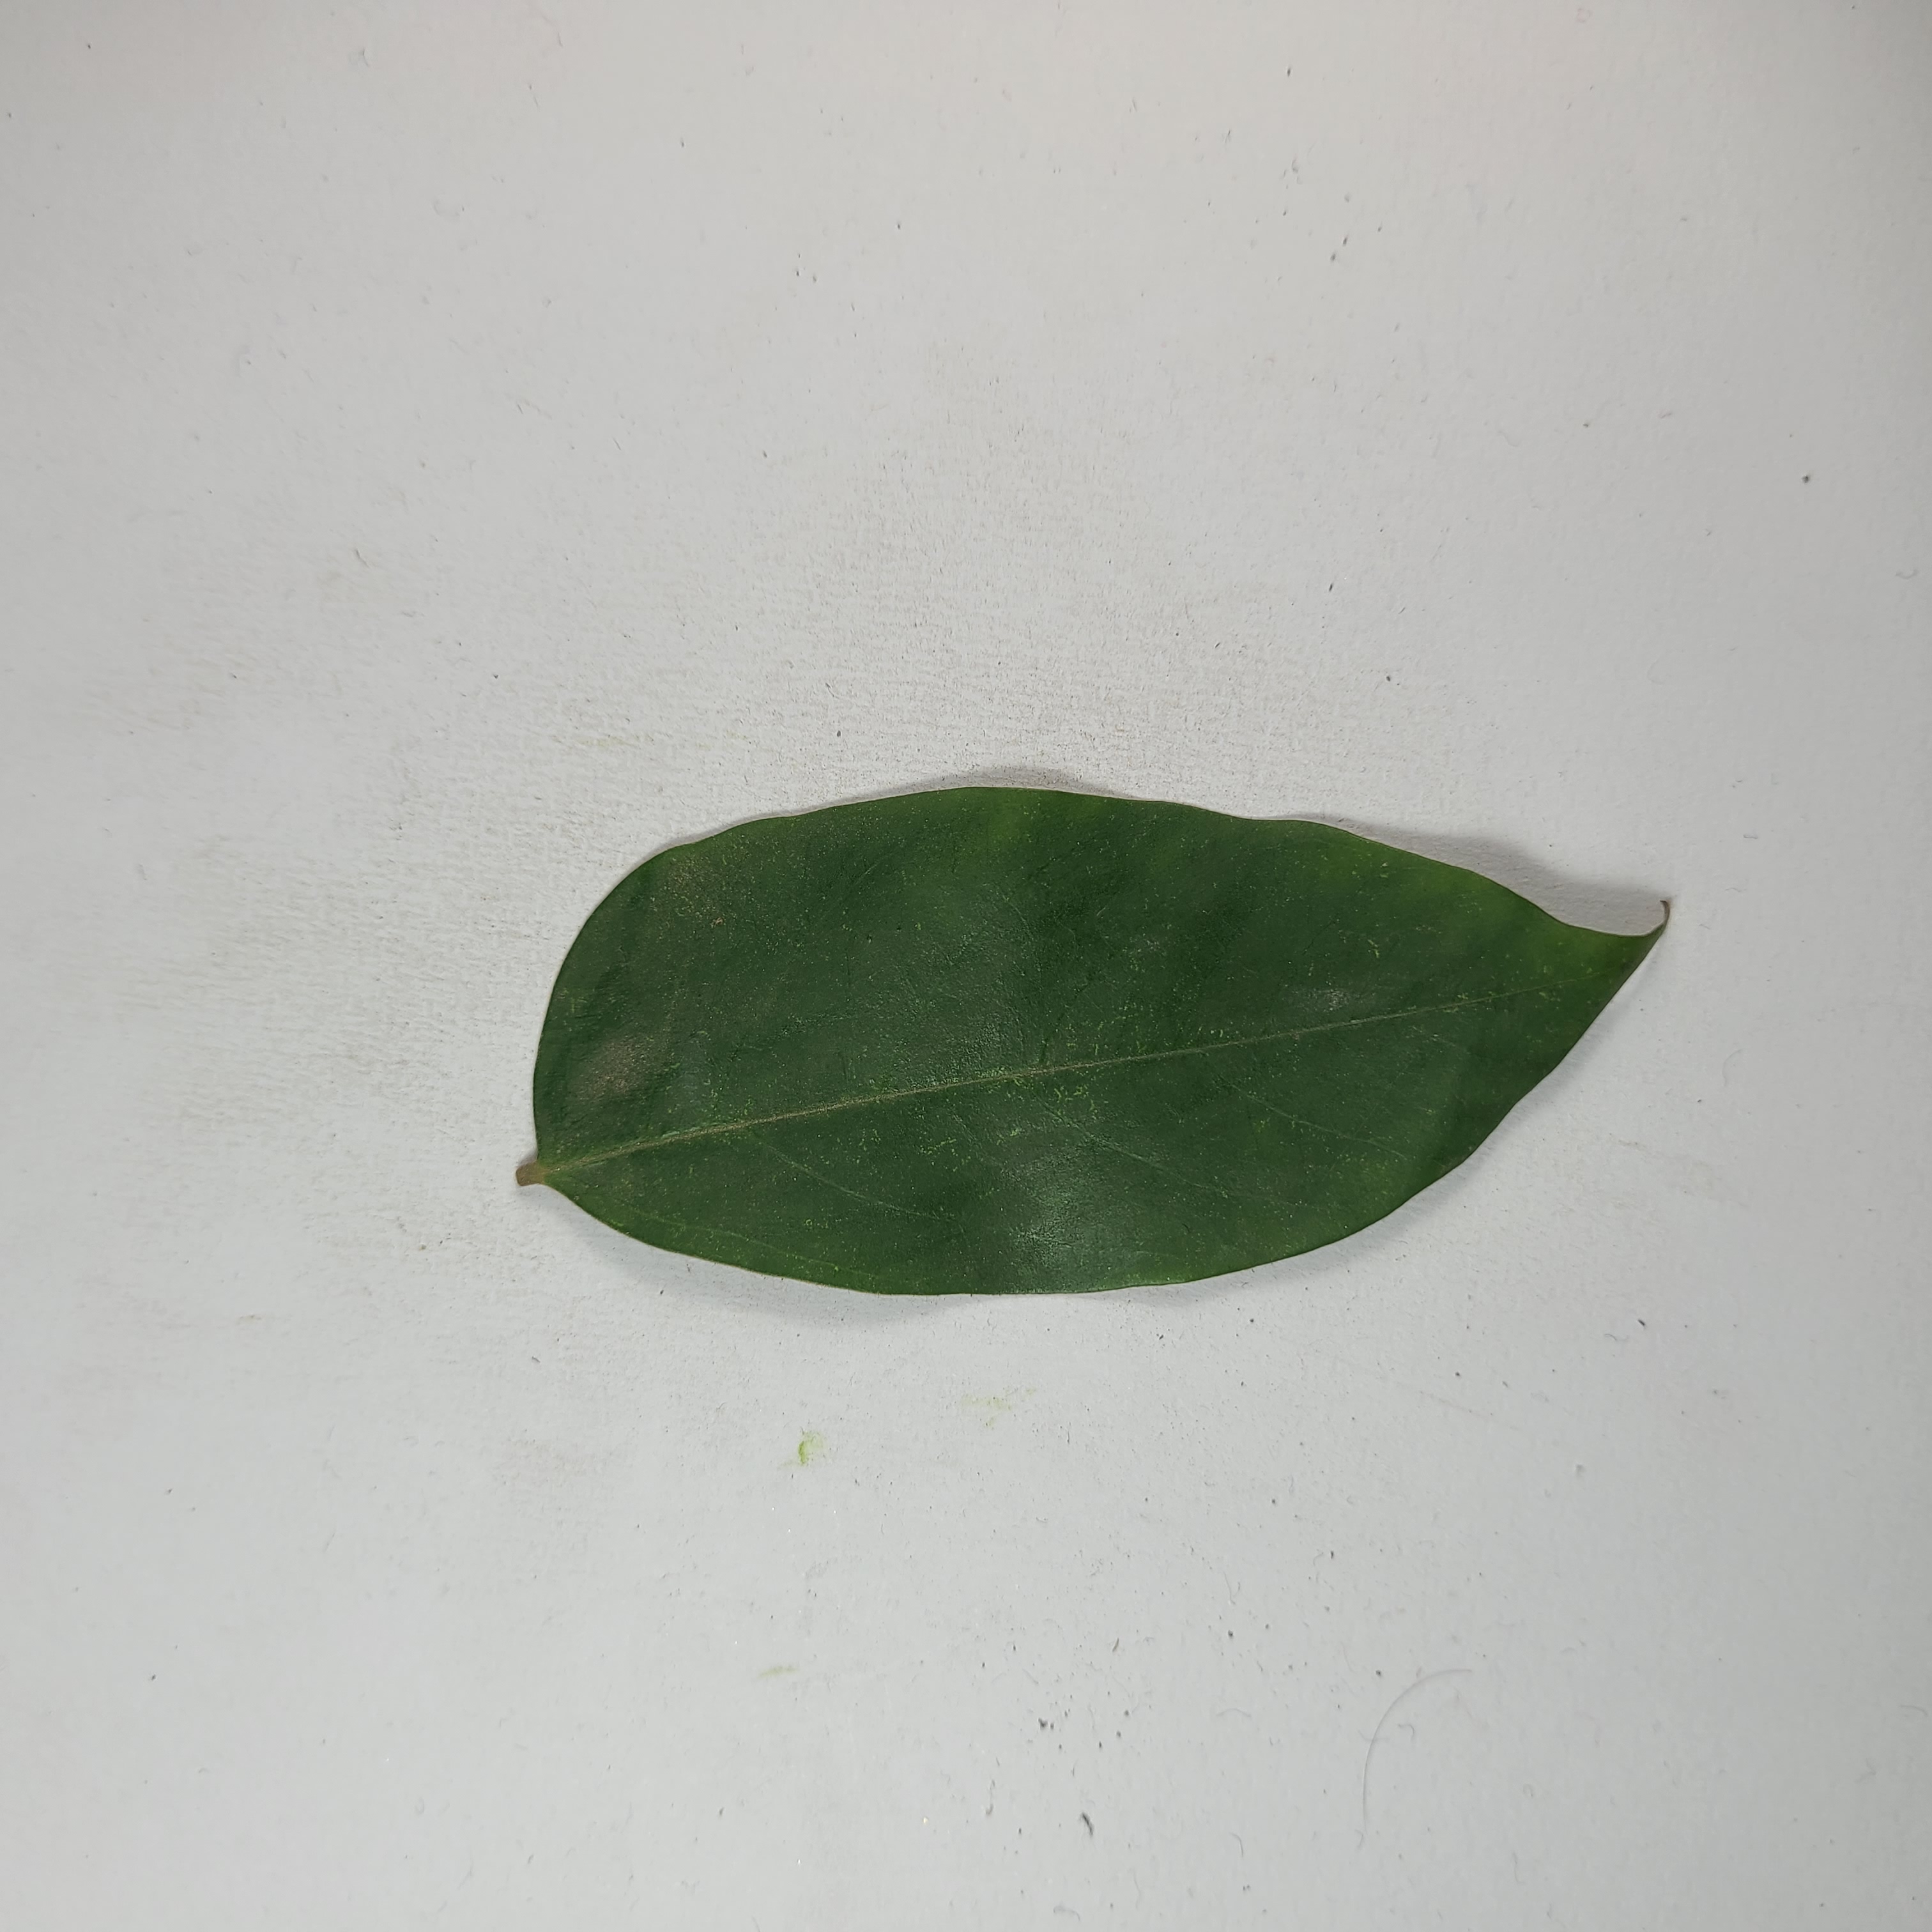
Label: Healthy Leaves